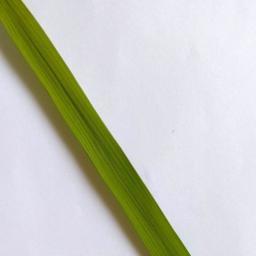
Label: Rice___Healthy